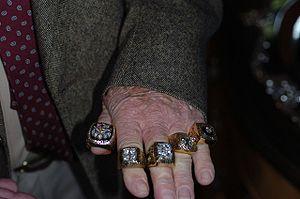
La bague du Super Bowl est un prix remis chaque année aux vainqueurs du Super Bowl organisé par la National Football League. À la différence du trophée Vince-Lombardi, une bague du Super Bowl permet à chaque joueur, entraîneur et membre de l'organisation de conserver un souvenir de sa victoire. La NFL finance la fabrication de ces bagues dans la limite de 150 pièces.